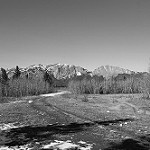
Label: B & W